Alex (footballer, born June 1982)

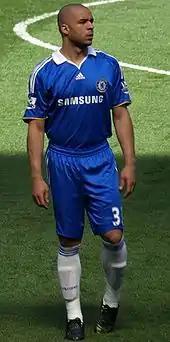
Alex playing for Chelsea in 2008

In an interview with Dutch newspaper "De Telegraaf", Alex confirmed that Chelsea were in the process of getting him a work permit and that the possibilities of him joining Chelsea next season were very high. Alex later confirmed that Chelsea had almost completed the process of acquiring him a work permit and that he would start the season as a Chelsea player.